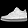
Label: Sneaker